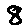
Label: 8